Andrews High School (South Carolina)

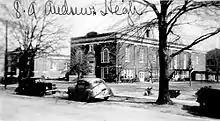
The 1922 main high school building on the right, with the 1939 gym on the left

When the school moved out in the mid-1960s, the main high school building and the grammar school building were torn down, leaving the gym and the cafeteria. The gym continued to be used by the rec department until 2009, when the building was torn down due to disrepair and lack of funds for upkeep.